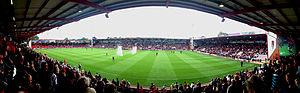
Le Dean Court, connu sous le nom Vitality Stadium, est une enceinte sportive située à Bournemouth dans le Dorset, en Angleterre.